New Eurasian Land Bridge

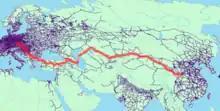
The train route from Xi'an to Prague, bypassing Russia

All rail freight from China across the Eurasian Land Bridge must pass north of the Caspian Sea through Russia at some point. A proposed alternative would pass through Turkey and Bulgaria, but any route south of the Caspian Sea must pass through Iran, although China is (as of 2020) working on the details of the construction of a proposed railway bridge across the Caspian Sea between Azerbaijan and Kazakhstan. A Finnish company has started a route from China via Kazakhstan that crosses the Caspian Sea by ship to Azerbaijan then by rail to Georgia and across the Black Sea to Romania and the rest of Europe. The new route bypasses Russia, Ukraine and Belarus. This route across the Caspian Sea is called Trans-Caspian International Transport Route.